History of Cluj-Napoca

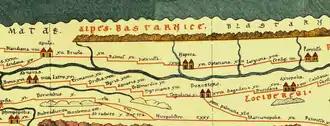
Napoca on the Roman Dacia fragment from Tabula Peutingeriana – 1–4th century AD (top upper center)

About the origin of the settlement's name "Napoca" or "Napuca" several hypotheses have been advanced. The most important are the following: